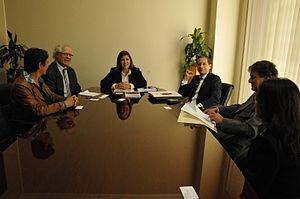
Le 29 avril 2013 à Lima
Otmar Seul, né le 30 août 1943 à Trèves dans la province de Rhénanie, enseigne à Paris Ouest-Nanterre-La Défense d’octobre 1989 à septembre 2011. Professeur d’allemand juridique, il fonde en 1994/95 – en coopération avec son homologue allemand Werner Merle - le célèbre cursus intégré en droits français et allemand réunissant les universités de Paris Ouest-Nanterre-La Défense et de Potsdam. Il fait de ce cursus le pivot d’un réseau européen de coopération universitaire en sciences juridiques ouvert à des formes inédites d‘internationalisation des études et de la recherche. Son idée la plus novatrice: la création, depuis 2004, d‘universités d‘été franco-allemandes avec des pays tiers en Europe et hors Europe. Ses recherches sur la démocratie industrielle et la participation des salariés dans l‘entreprise s’inscrivent dans une dimension interculturelle - franco-allemande et européenne.